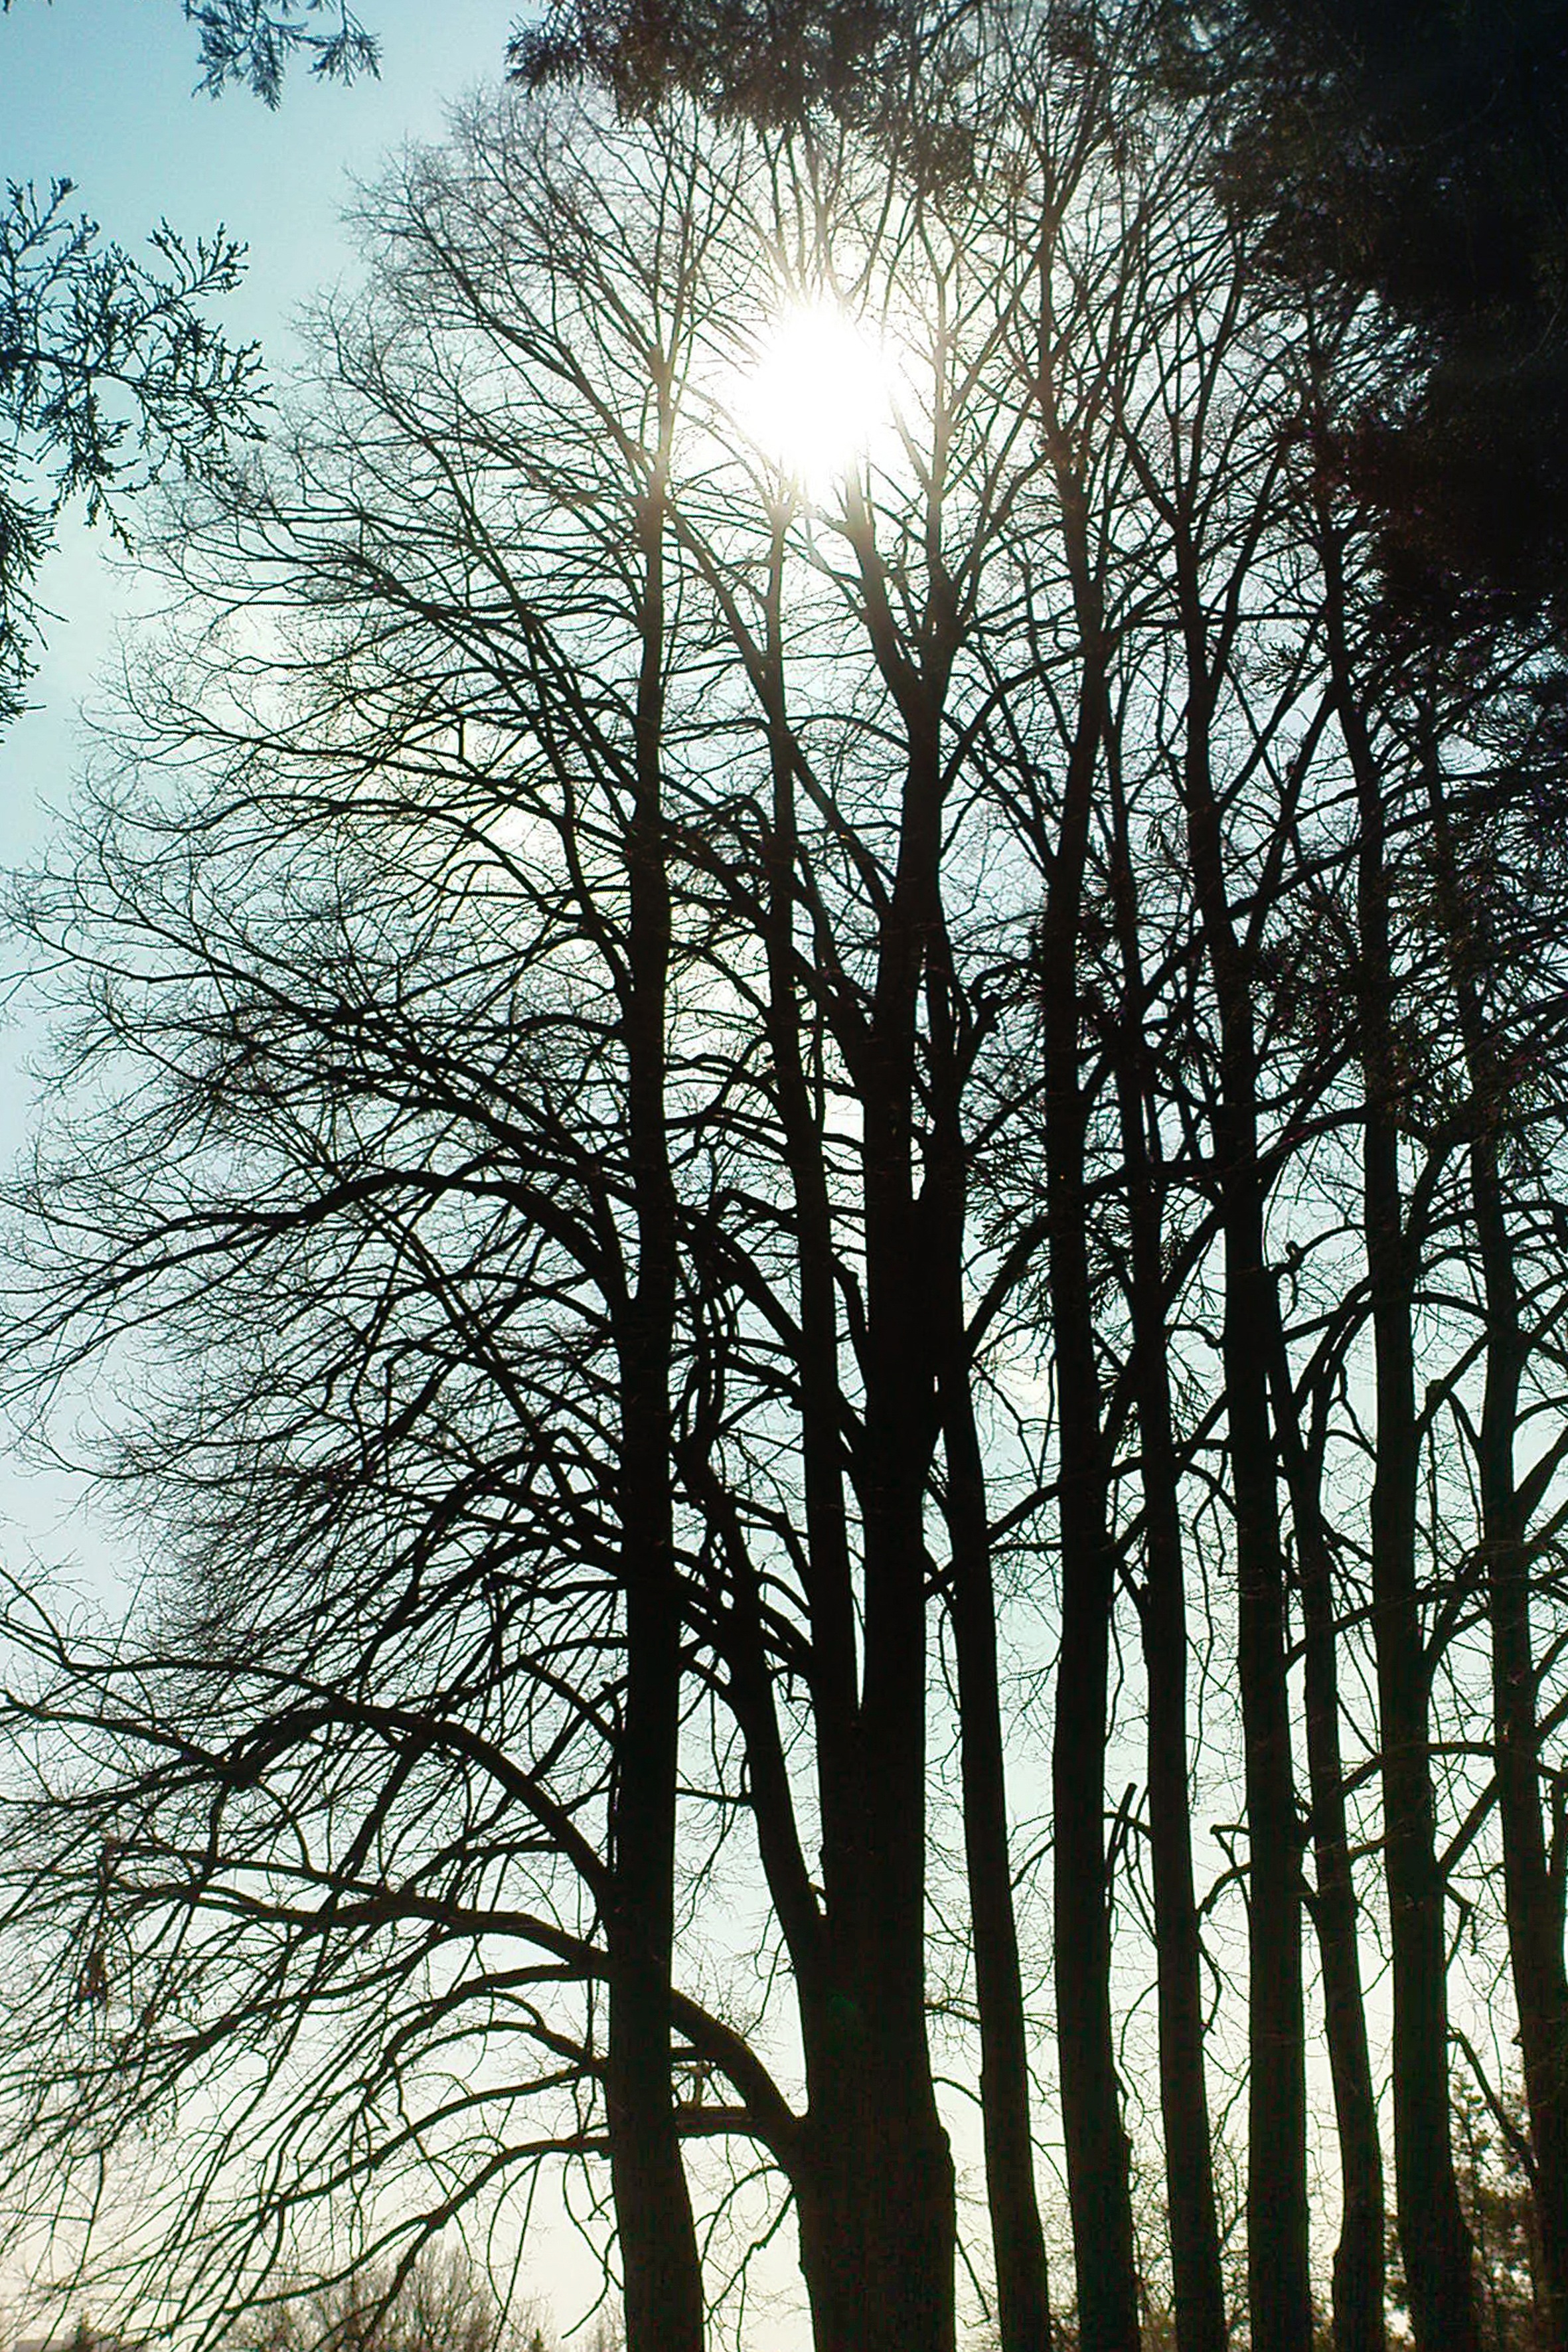
tree, nature, forest, branch, snow, winter, plant, sky, sun, mist, sunlight, morning, leaf, spring, season, woodland, habitat, ecosystem, natural environment, atmospheric phenomenon, woody plant